Travers (crater)

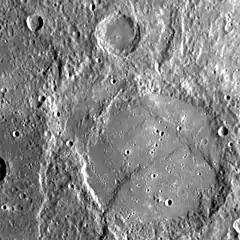
MESSENGER NAC image

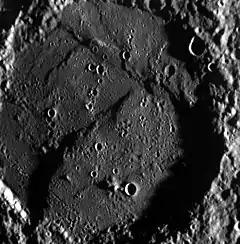
Travers crater at a low sun angle

Travers is a crater on Mercury. Its name was adopted by the International Astronomical Union (IAU) in 2018, after the British writer Pamela Lyndon Travers.